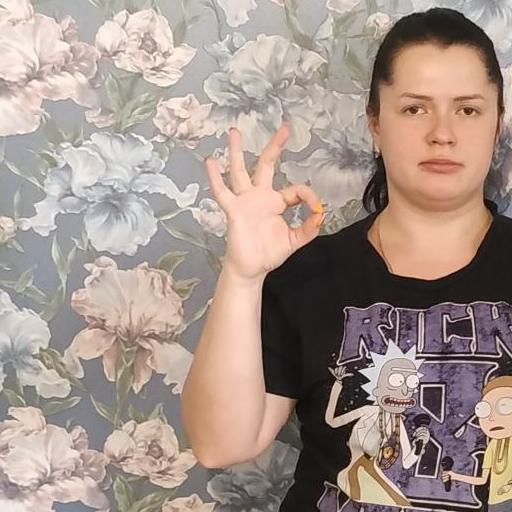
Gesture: ok